Aṅgulimāla

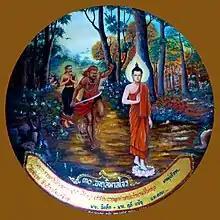

Following his teacher's bidding, Aṅgulimāla becomes a highwayman, living on a cliff in a forest called Jālinī where he can see people passing through, and kills or hurts those travelers. He becomes infamous for his skill in seizing his victims. When the people start to avoid roads, he enters villages and drags people from their homes to kill them. Entire villages become abandoned. He never takes clothes or jewels from his victims, only fingers. To keep count of the number of victims that he has taken, he strings them on a thread and hangs them on a tree. However, because birds begin to eat the flesh from the fingers, he starts to wear them as a sacrificial thread. Thus he comes to be known as "Aṅgulimāla", meaning 'necklace of fingers'. In some reliefs, he is depicted as wearing a headdress of fingers rather than a necklace.